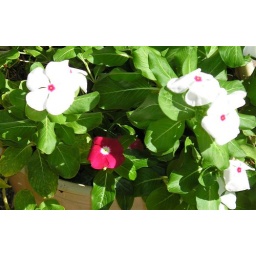
Here's the red vinca with the white spot in the middle peaking out from under the white vinca with the red spot in the middle